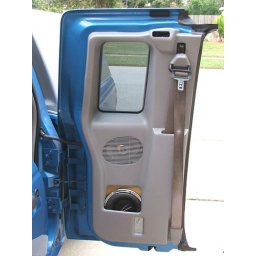
This is the sub box installed in the rear door with the panel installed.